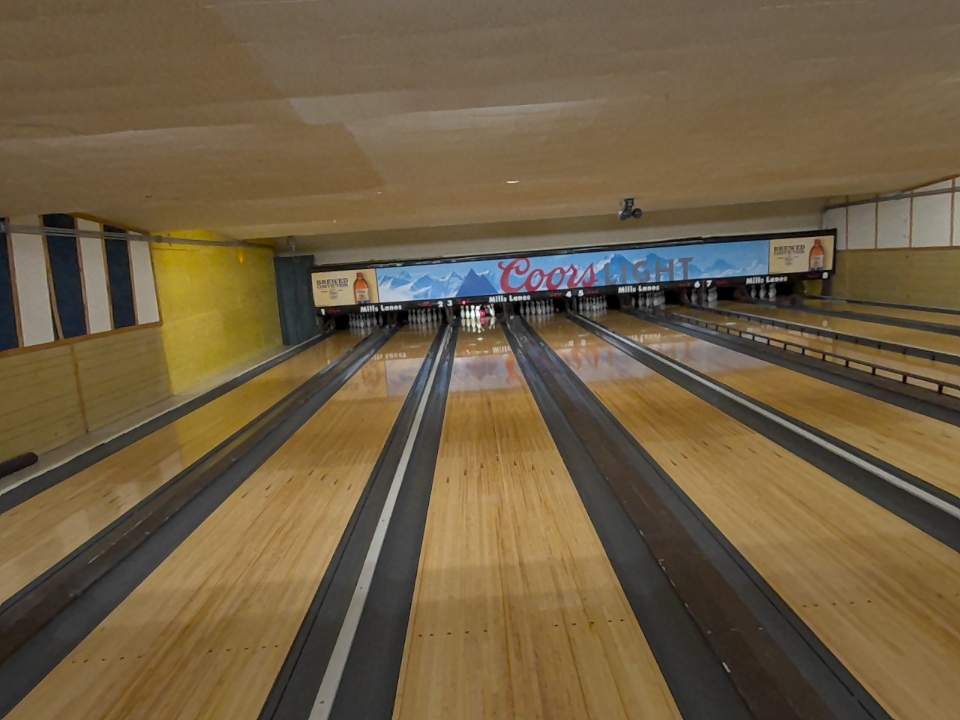
Object: bowling_ball